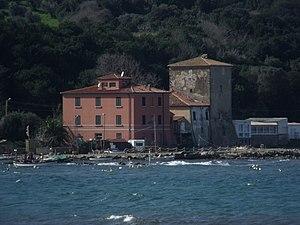
Porto Baratti est un petit port italien de plaisance en Toscane au sud de Livourne sur la commune de Piombino. Ce port se situe sur une baie naturelle, exposée au nord et abritée de la houle dominante.